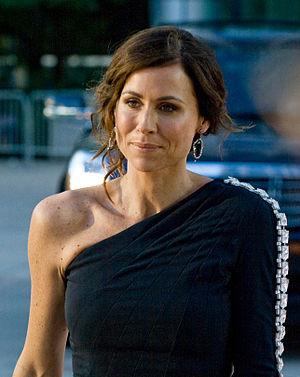
Amelia Driver, dite Minnie Driver, est une actrice et chanteuse-compositrice britanno-américaine, née le 31 janvier 1970 dans le quartier londonien de Marylebone.